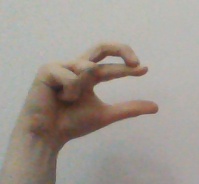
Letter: thal